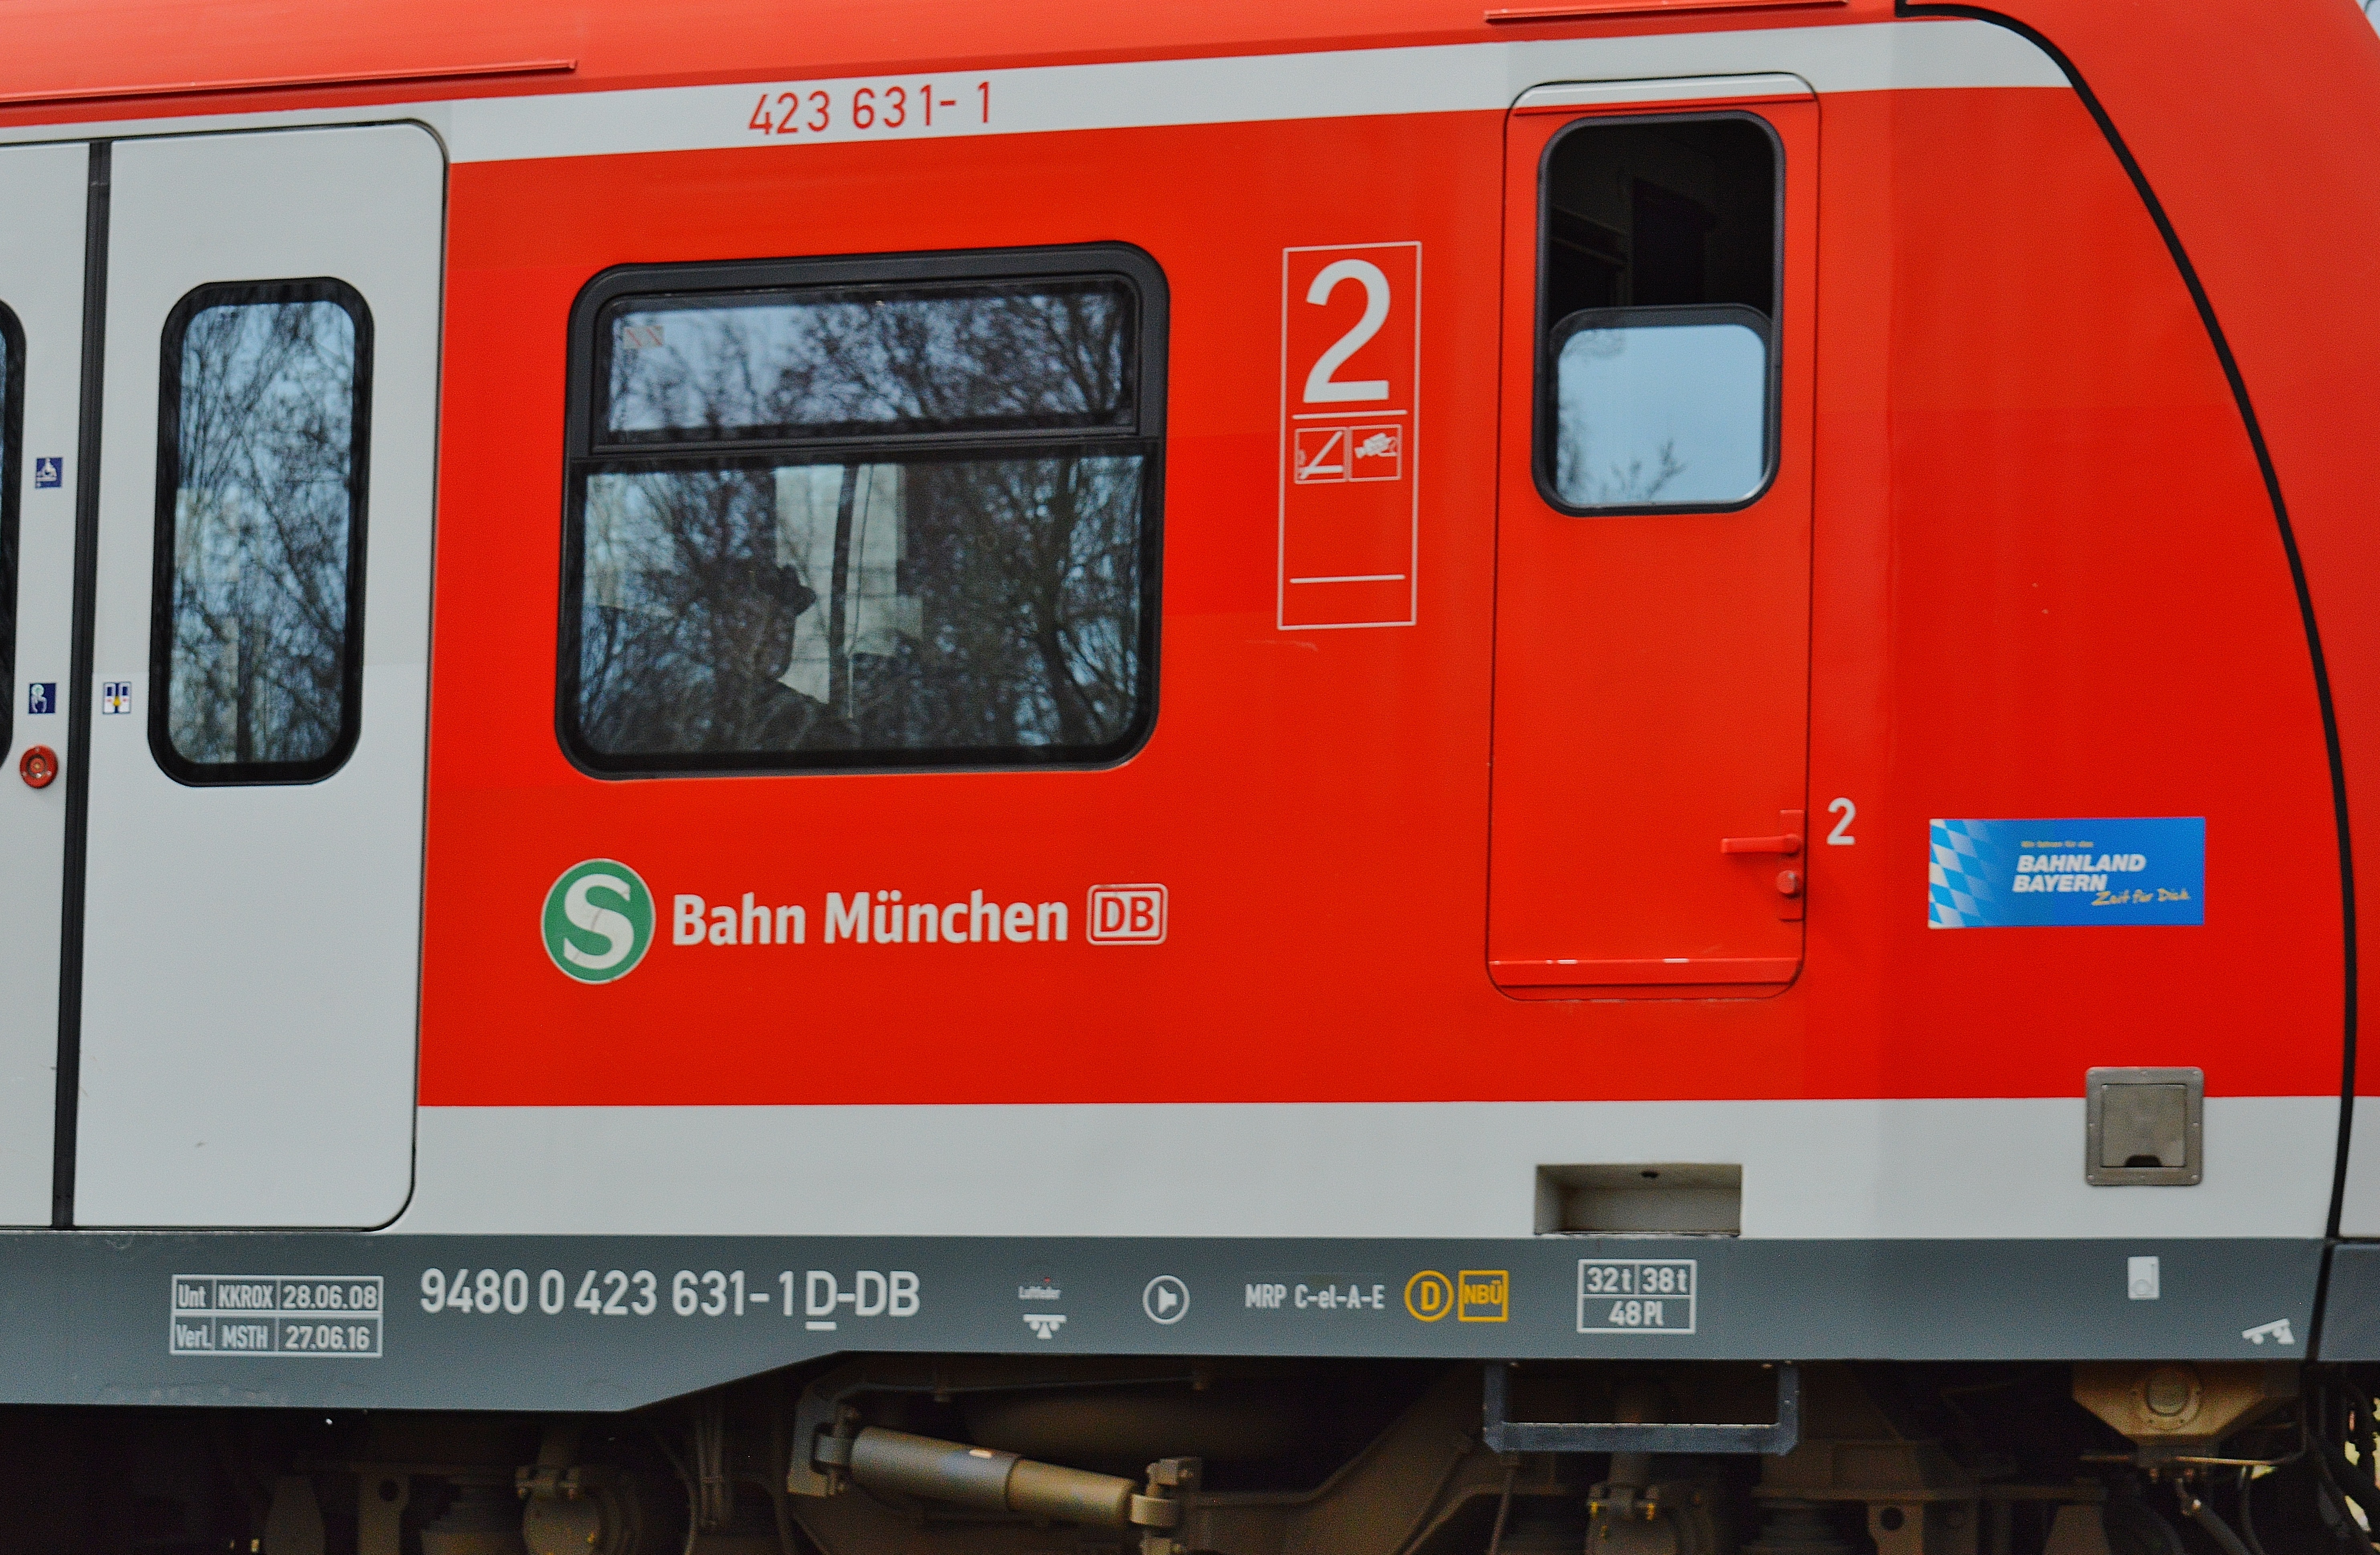
railway, traffic, train, transport, vehicle, electricity, public transport, locomotive, munich, rail transport, public means of transport, rail traffic, big city, dynamics, train ride, land vehicle, rolling stock, railroad car, passenger car